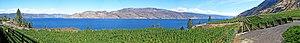
L'Okanagan est une région importante située dans le sud de la Colombie-Britannique au Canada, qui regroupe principalement les territoires qui couvrent les bassins versants du lac Okanagan et de la rivière Okanagan. Cette région a un climat plutôt sec et ensoleillé, comme les autres parties de l'Intérieur.
L’histoire de la vigne et du vin est si ancienne qu’elle se confond avec l'histoire de l’humanité. La vigne et le vin ont représenté un élément important des sociétés, intimement associés à leurs économies et à leurs cultures. Le vin synonyme de fête, d'ivresse, de convivialité, qui a investi le vaste champ des valeurs symboliques, est aujourd'hui présent dans la plupart des pays du monde. Son existence est le fruit d’une longue histoire mouvementée.